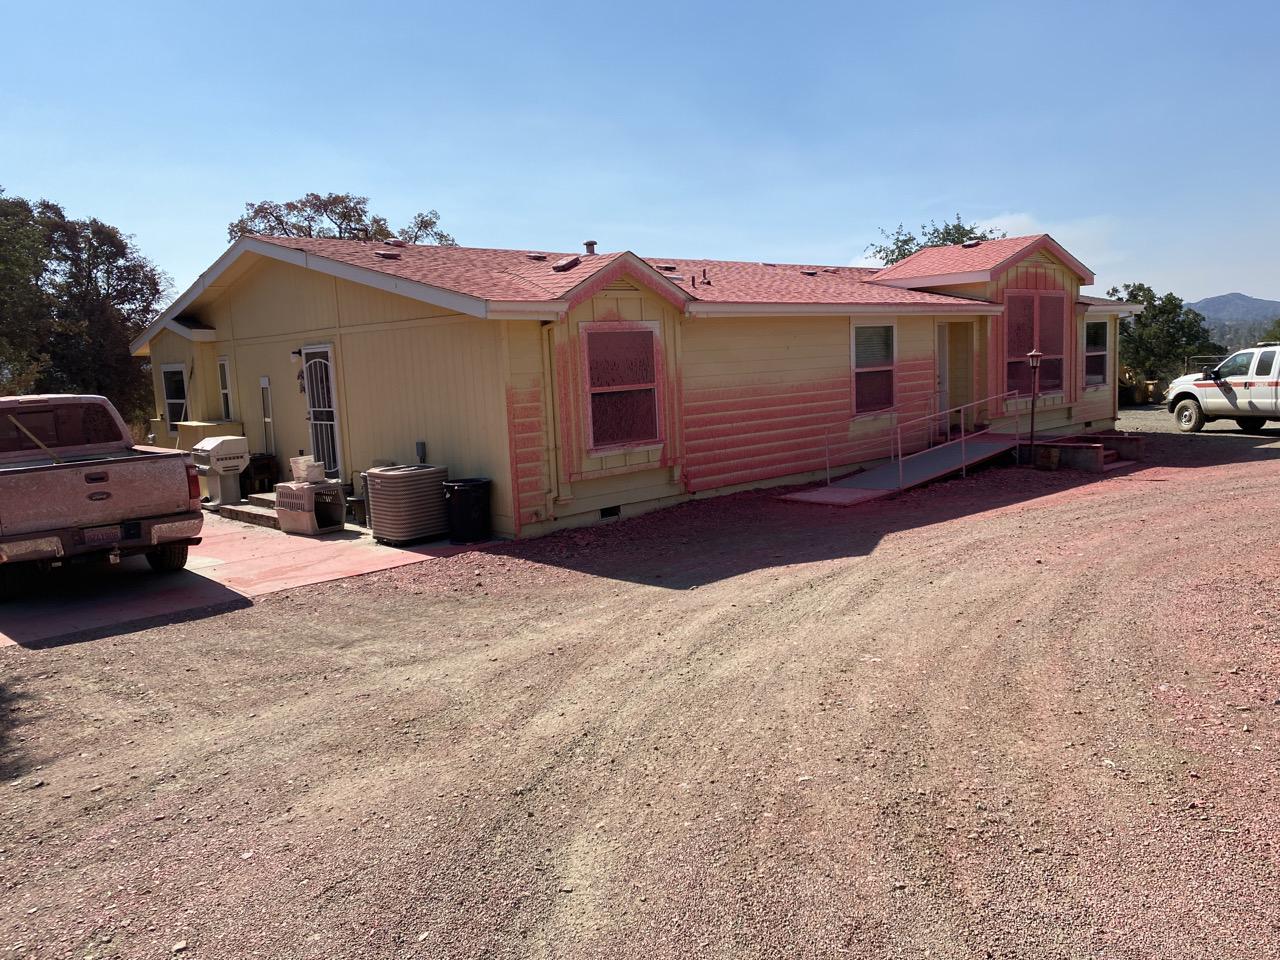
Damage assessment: no_damage